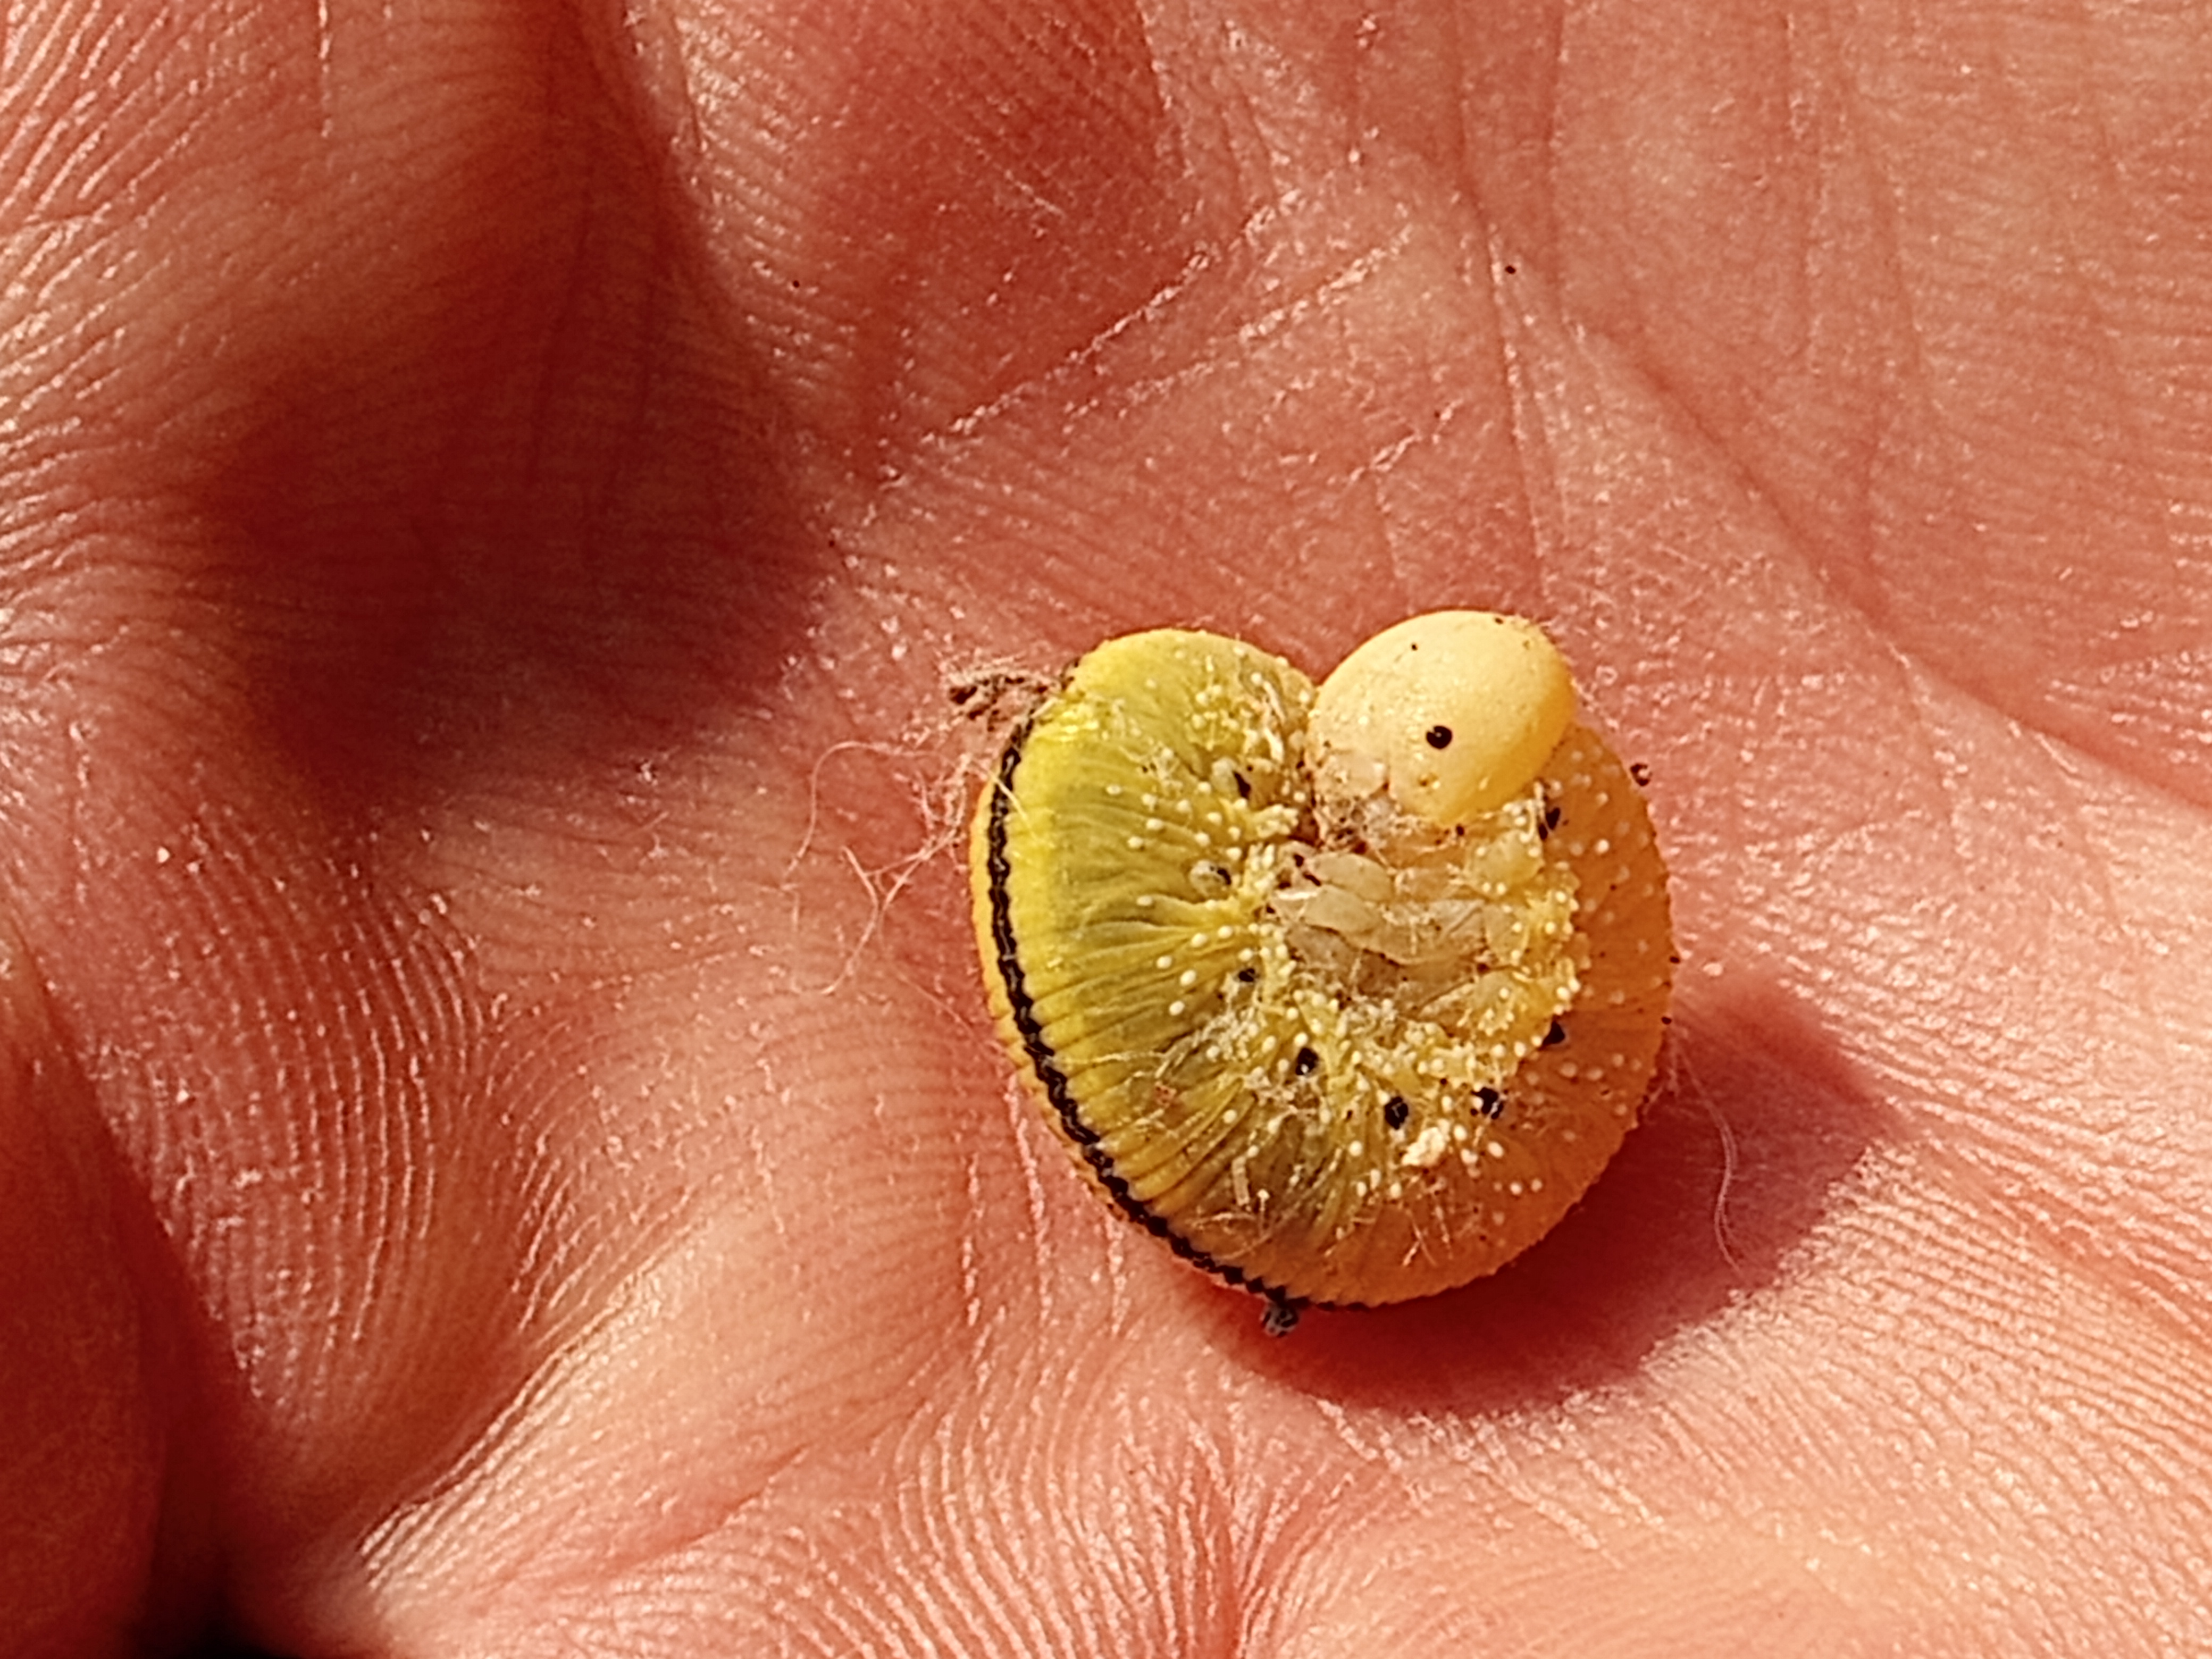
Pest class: occasional_pest